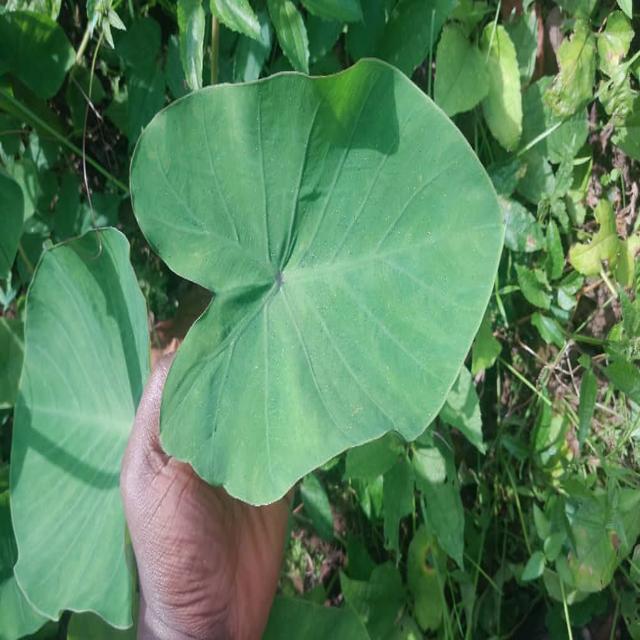
Label: Healthy